Tongva

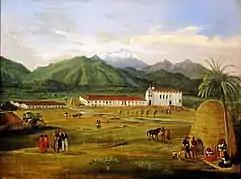

The Gaspar de Portola expedition in 1769 was the first contact by land to reach Tongva territory, marking the beginning of Spanish colonization. Franciscan padre Junipero Serra accompanied Portola. Within two years of the expedition, Serra had founded four missions, including Mission San Gabriel, founded in 1771 and rebuilt in 1774, and Mission San Fernando, founded in 1797. The people enslaved at San Gabriel were referred to as "Gabrieleños", while those enslaved at San Fernando were referred to as "Fernandeños". Although their language idioms were distinguishable, they did not diverge greatly, and it is possible there were as many as half a dozen dialects rather than the two which the existence of the missions has lent the appearance of being standard. The demarcation of the Fernandeño and the Gabrieleño territories is mostly conjectural and there is no known point in which the two groups differed markedly in customs. The wider Gabrieleño group occupied what is now Los Angeles County south of the Sierra Madre and half of Orange County, as well as the islands of Santa Catalina and San Clemente.